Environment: real
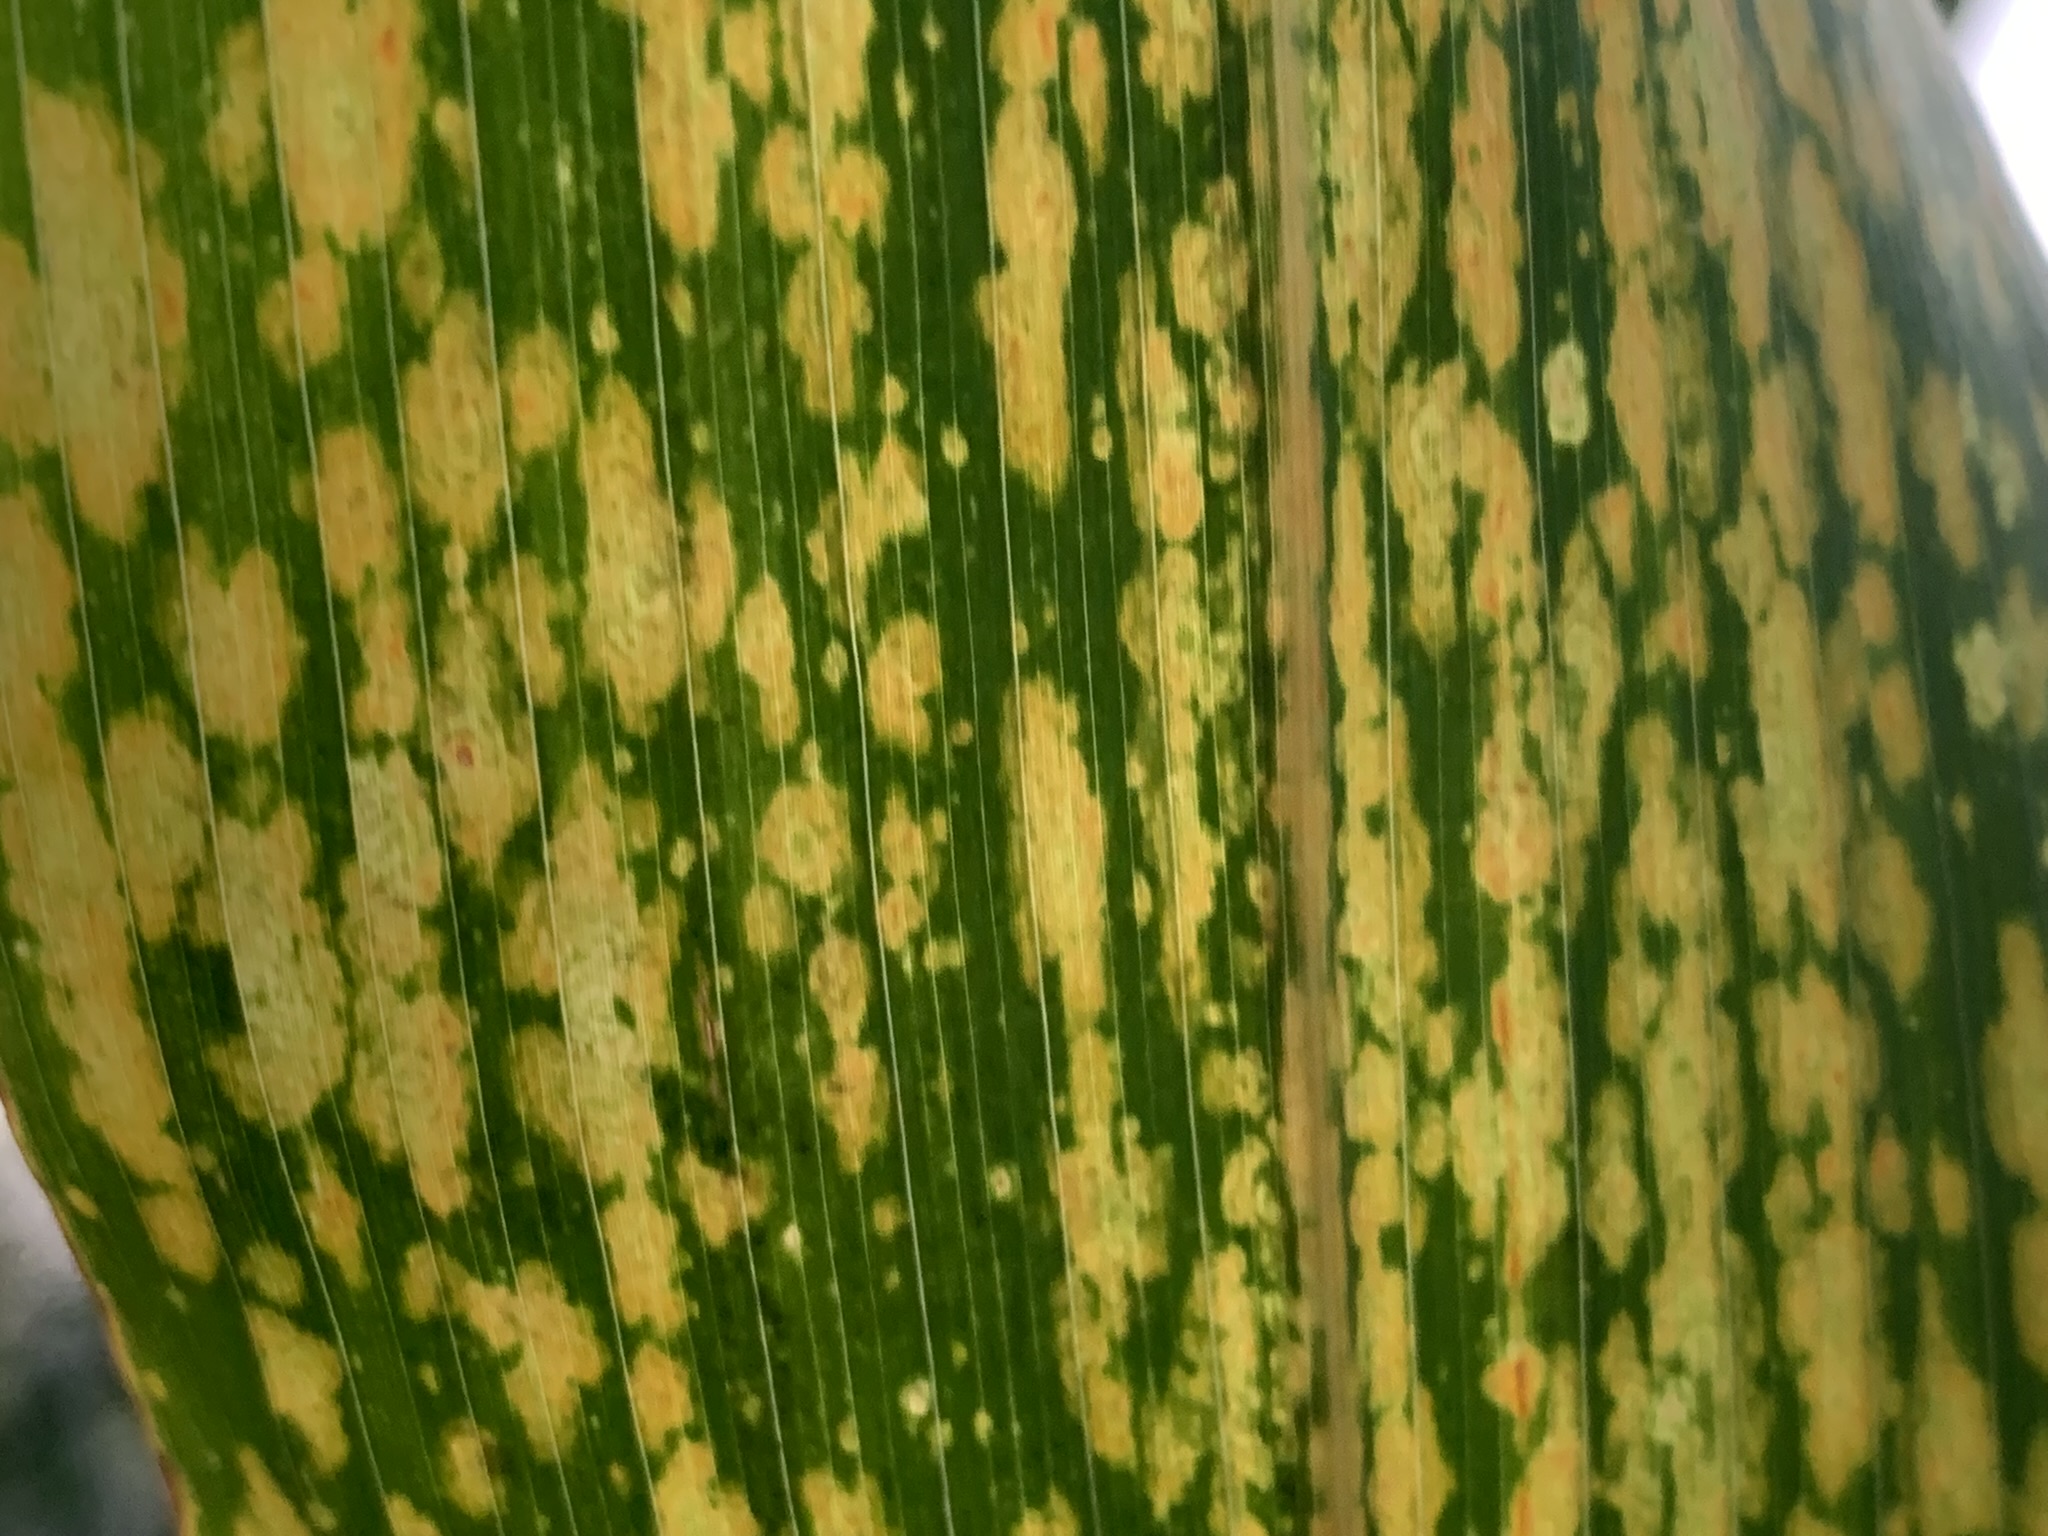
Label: lethal_necrosis